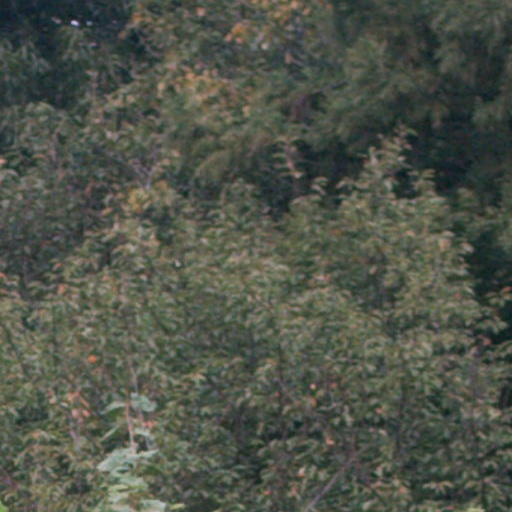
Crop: cassava